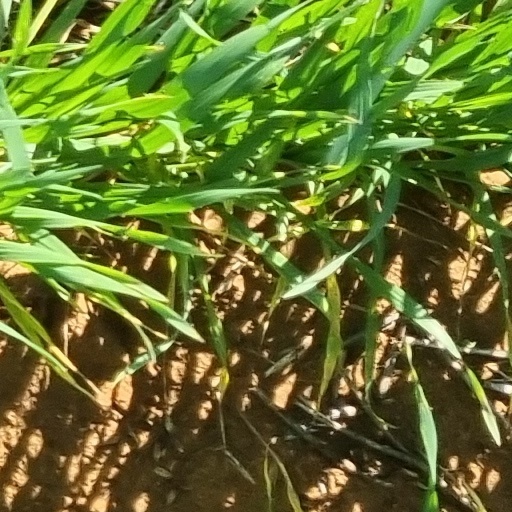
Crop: wheat